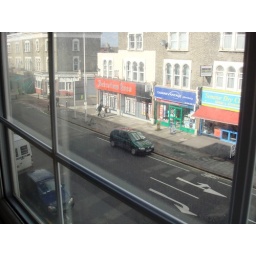
Goodmayes, street in front of our house